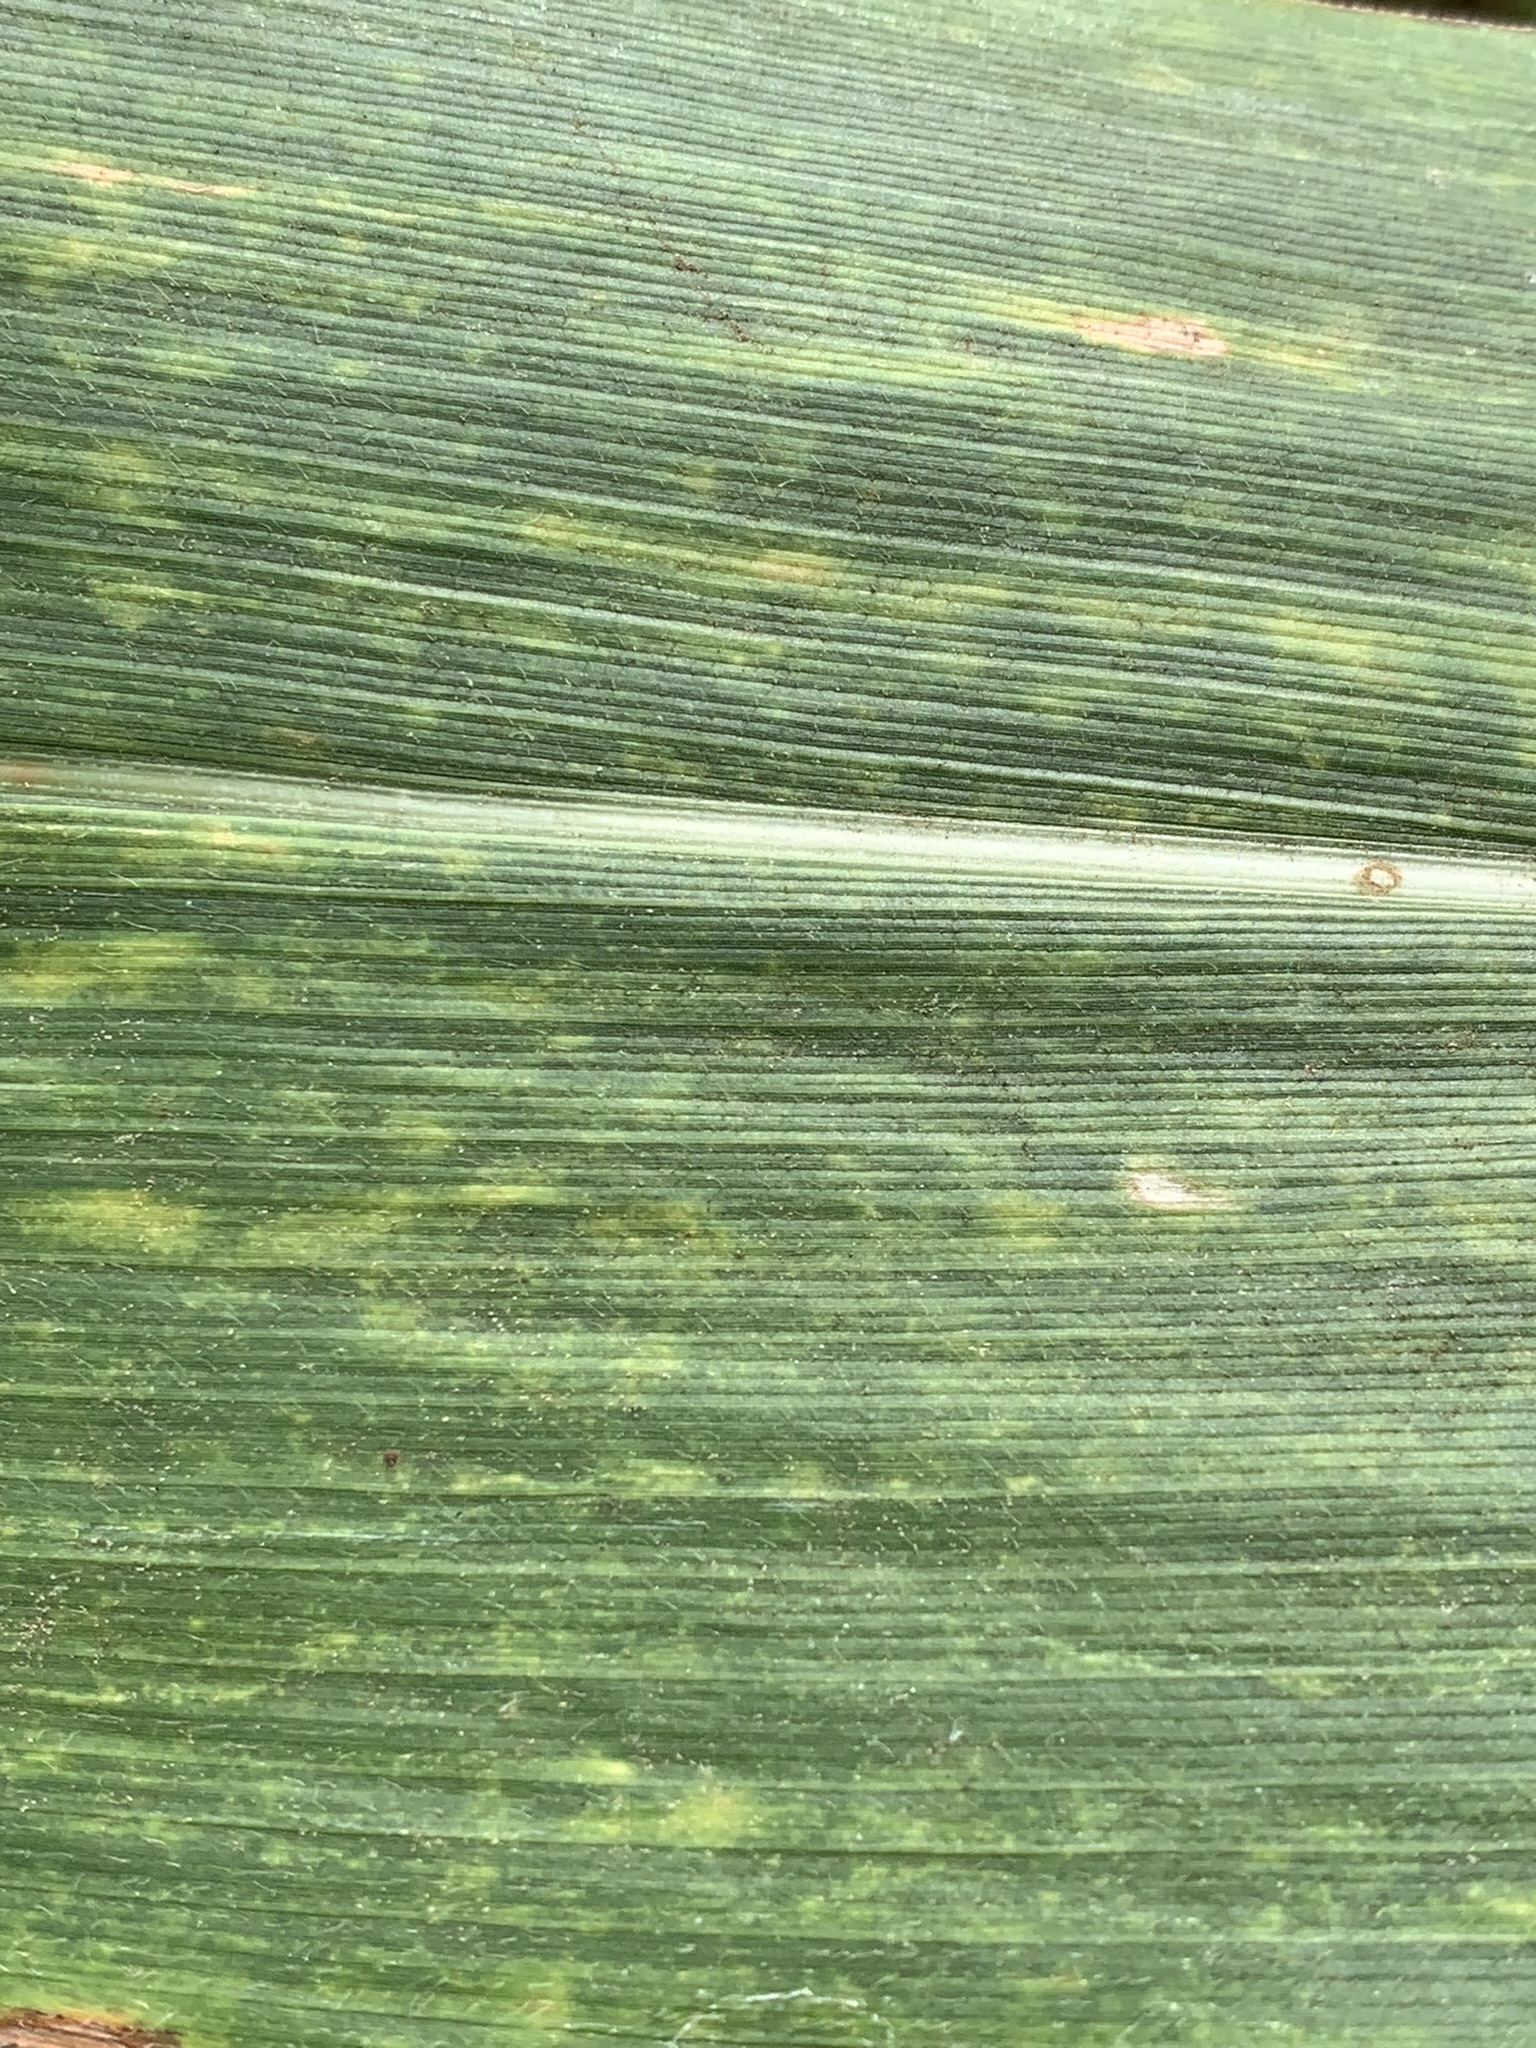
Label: MLN